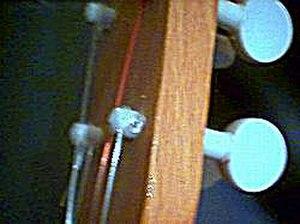
Un ukulélé [ukulele] ou, par transposition de la prononciation anglo-américaine, /jukulele/ est un instrument à cordes pincées traditionnel hawaïen, proche du cavaquinho, instrument populaire du Portugal dont il est une adaptation.